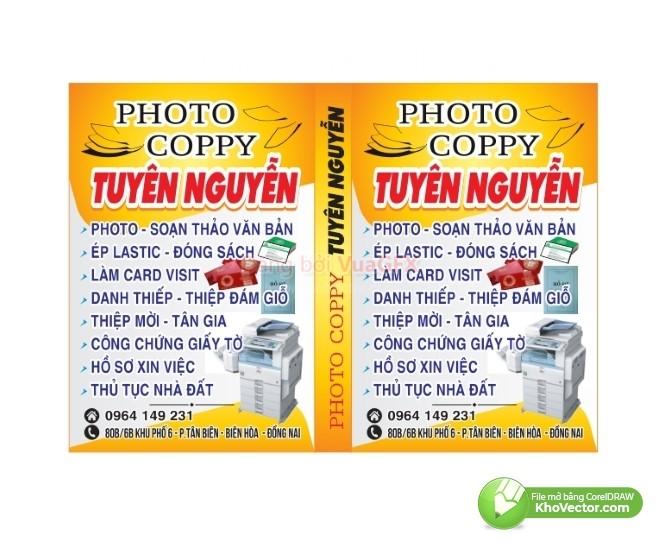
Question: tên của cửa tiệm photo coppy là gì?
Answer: cửa tiệm có tên là tuyên nguyễn